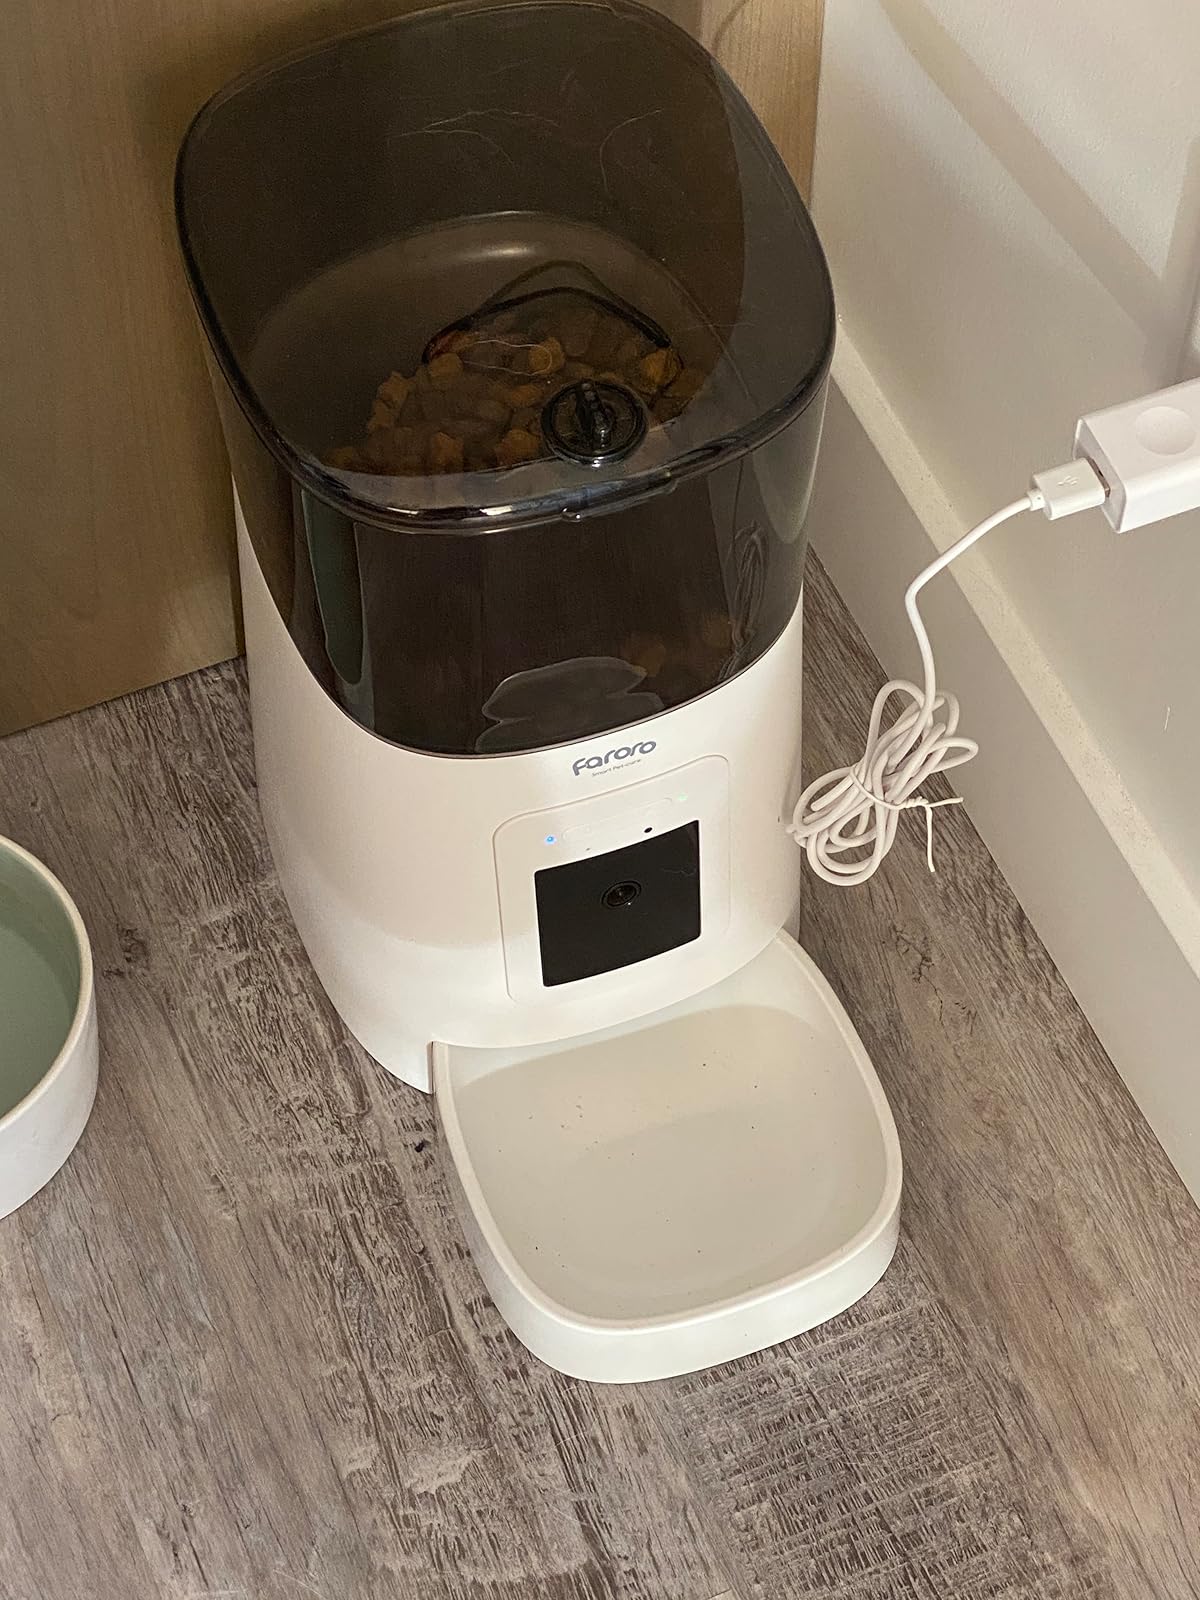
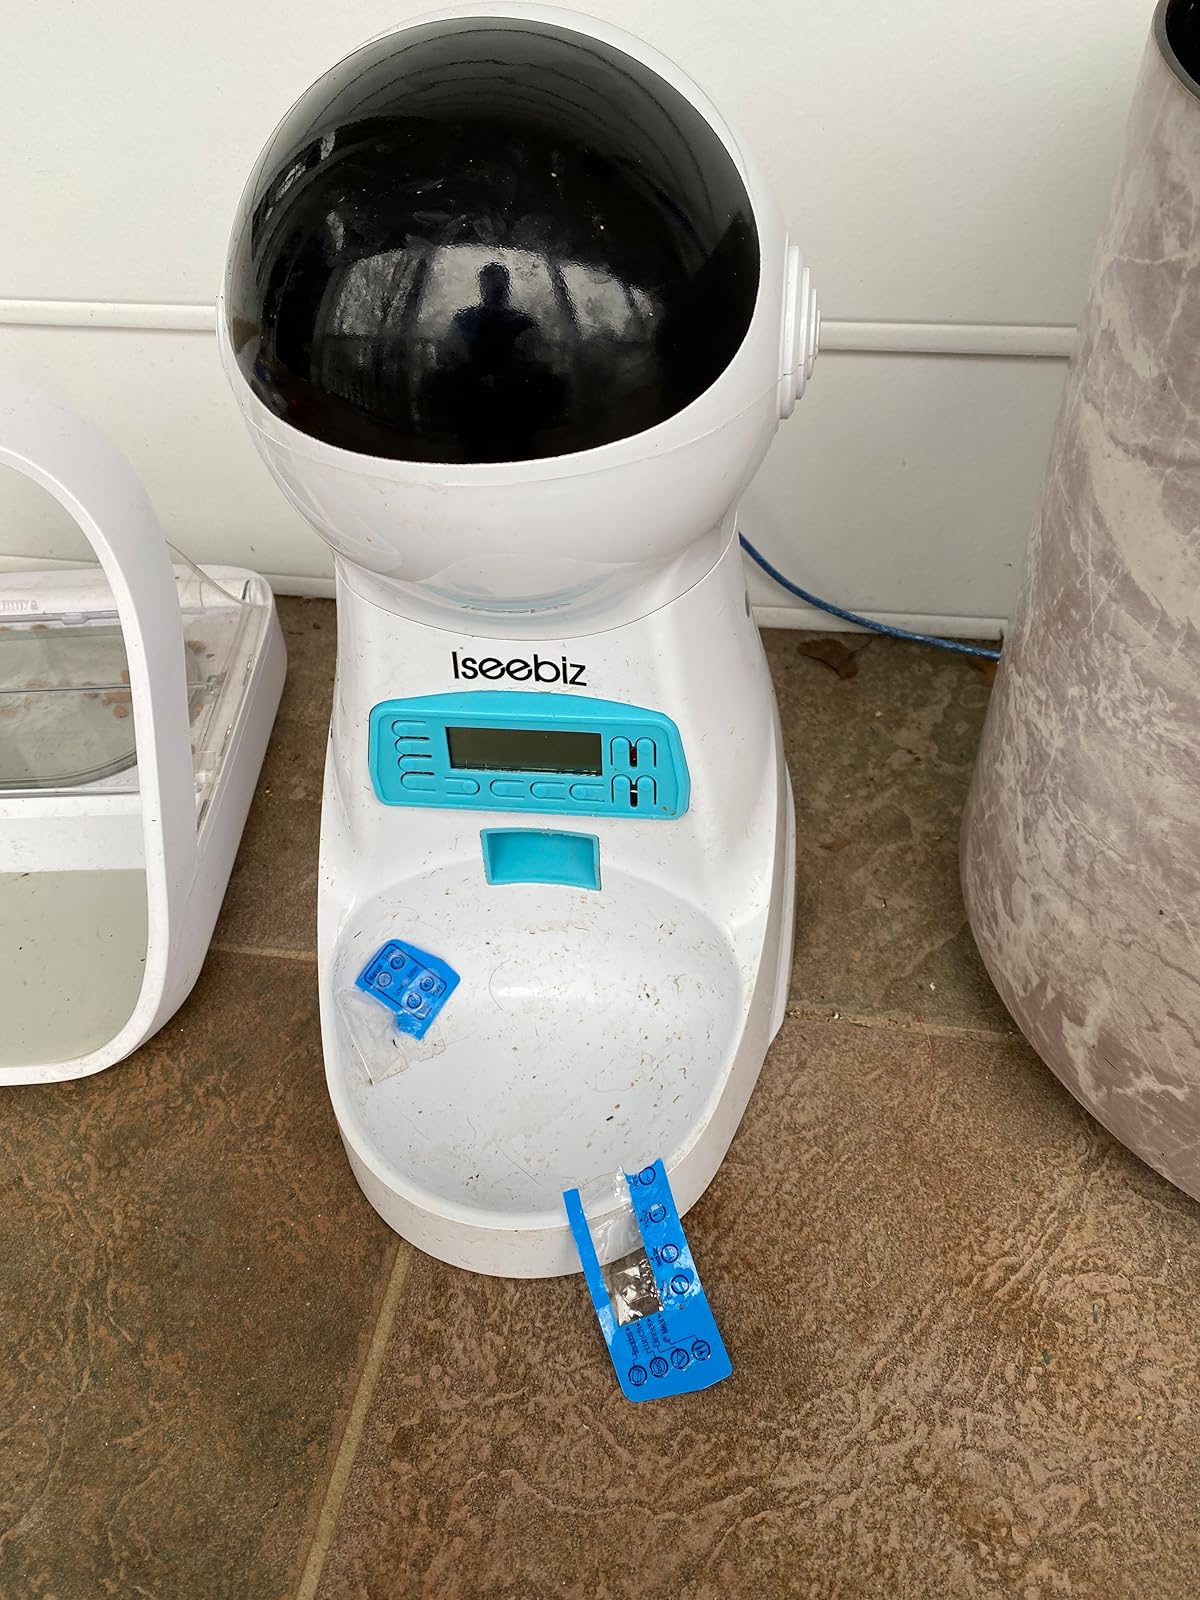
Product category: items_feeder
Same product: no